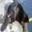
Label: beaver